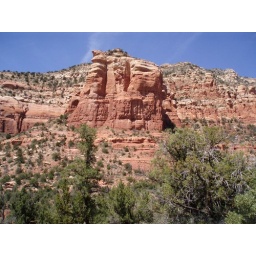
Another of the many beautiful red rocks in Sedona ..